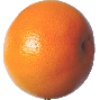
Label: pink_grapefruit